Rape in Germany

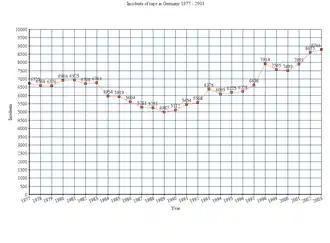
Incidents of rape in Germany from 1977 to 2003, according to statistics published by the Federal Criminal Police Office

The prevalence of rape in Germany has remained relatively stable, and although the country has the second highest overall number of rapes reported in the EU, the number of reports per capita is average for the region. As of 1995 the recorded incidence of rape in Germany was 7.57 per 100,000 people. In 2009, about 7,314 rape cases were reported, a rate of 9 per 100,000 people. In 2011, there were about 7,539 reported cases of rape.